Compressed-air vehicle

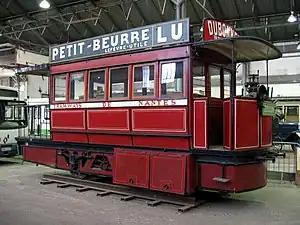
Preserved Nantes compressed-air tramcar at the AMTUIR museum

Compressed-air locomotives are a kind of fireless locomotive and have been used in mining and tunnel boring.